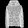
Label: Coat